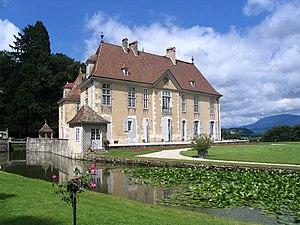
Château de Longpra, Saint-Geoire-en-Valdaine, Isère, France
La communauté d'agglomération du Pays Voironnais, souvent raccourcie en Pays Voironnais, est une communauté d'agglomération française centrée autour de la ville de Voiron dans le département de l'Isère.
Le château de Longpra est une ancienne maison forte, du XIVᵉ siècle profondément remaniée en 1770, qui se dresse sur la commune de Saint-Geoire-en-Valdaine dans le département de l'Isère en région Auvergne-Rhône-Alpes.
Saint-Geoire-en-Valdaine est une commune française située dans le département de l'Isère, en région Auvergne-Rhône-Alpes.